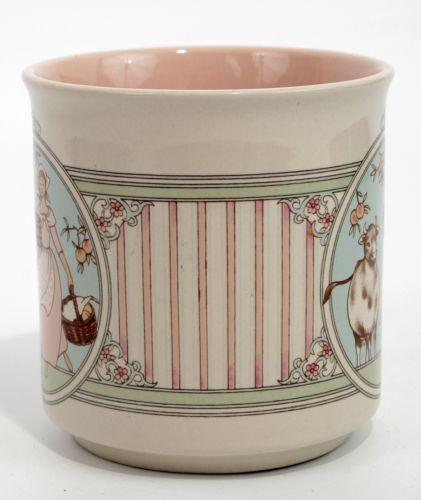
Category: mug